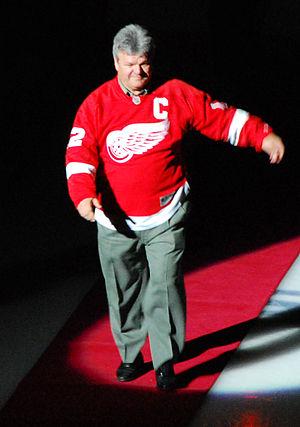
Bengt-Åke Gustafsson est un joueur de hockey sur glace professionnel devenu entraîneur.